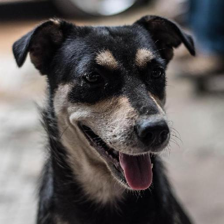
Label: animals